Freske fraspark

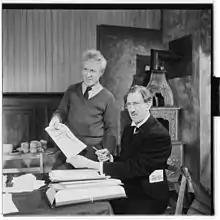
Scriptwriter Kjell Aukrust and actor Leif Juster during the filming of "Freske fraspark", a film adaptation of Aukrust's play "Dobbeltsats og freske fraspark"

Freske fraspark is a Norwegian comedy film from 1963 directed by Bjørn Breigutu. The script was written by Kjell Aukrust and Breigutu. The story was previously arranged for stage for the Norwegian Theater in Oslo as the play "Dobbeltsats og freske fraspark" (Double Takeoff and Fresh Push-Offs), which was based on scenes from Aukrust's books "Simen" and "Bror min", published in 1958 and 1960.